Richard Dillane

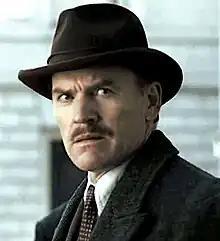
Richard Dillane in "Foyle's War" (2013)

Richard Dillane (born 1964) is an English actor. He appears in "Soldier Soldier" (1995), "Cold Feet" (2000), "Space Race" (2005), "Tristan & Isolde" (2006), "Spooks" (2007), "Casualty" (2008-2009), "Oranges and Sunshine" (2010), "Doctor Who" (2011), "Argo" (2012), "Dead in Tombstone" (2013), "Wolf Hall" (2015), "Peaky Blinders" and "Poldark" (2016), "Giri/Haji" (2019), "Young Wallander" (2020), "The Crown" and "Andor" (2022-2025).